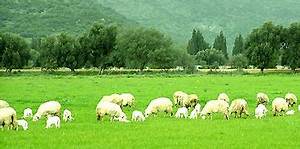
Label: pecora